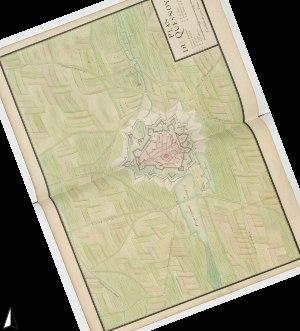
L'enceinte du Quesnoy est un ancien ensemble de fortifications qui protégeait la ville du Quesnoy, dans le département du Nord, entre le Moyen Âge et le XXᵉ siècle.